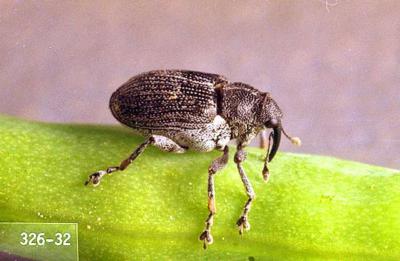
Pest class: Cabbage_seedpod_weevil